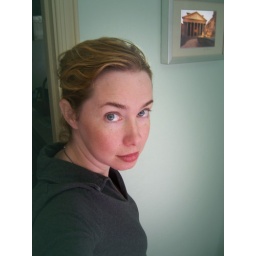
I like the light in the bathroom. It comes through a small window and the top and diffuses through a big white curtain.